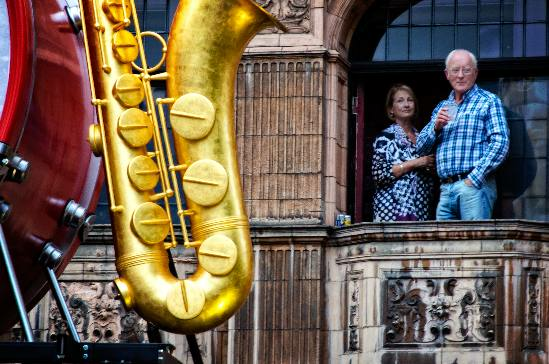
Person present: No